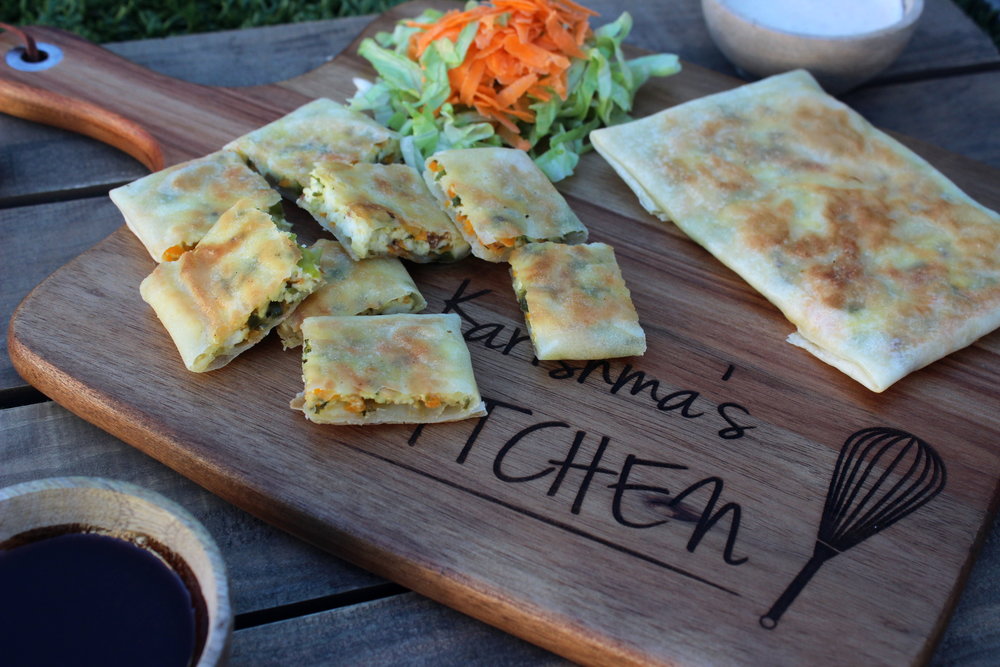
Dish: chapati